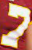
Number: 7